Interstate 84 in Utah

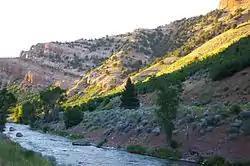
Thousand Mile Tree

Splitting from I-15 near Roy, I-84 passes between Hill Air Force Base, which is to the south of the highway, and Washington Terrace before clipping the extreme northern portions of Davis County. While in Davis County, I-84 intersects 475 East, also known as the Adams Avenue Parkway, before coming to a hybrid partial cloverleaf/half diamond interchange with US-89 along the Davis–Weber county line.